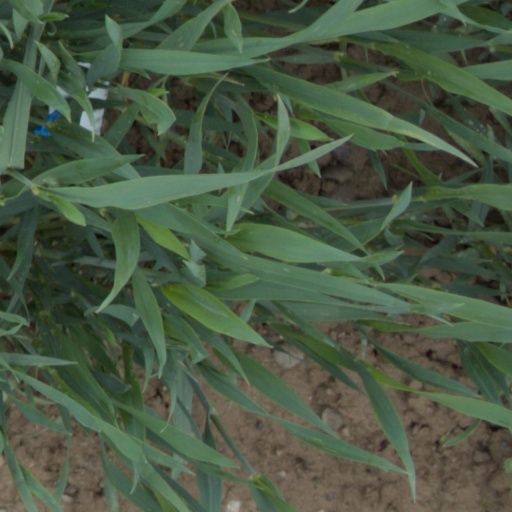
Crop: wheat